Bangladesh

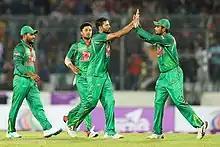
Bangladesh cricket team

The official and predominant language of Bangladesh is Bengali, which is spoken by more than 99% of the population as their native language. Bengali is described as a dialect continuum where there are various dialects spoken throughout the country. There is a diglossia in which much of the population can understand or speak in Standard Colloquial Bengali, and in their regional dialect or language variety. These include Chittagonian which is spoken in the southeastern region of Chittagong, Noakhali spoken in the southern district of Noakhali and Sylheti spoken in the northeastern region of Sylhet.